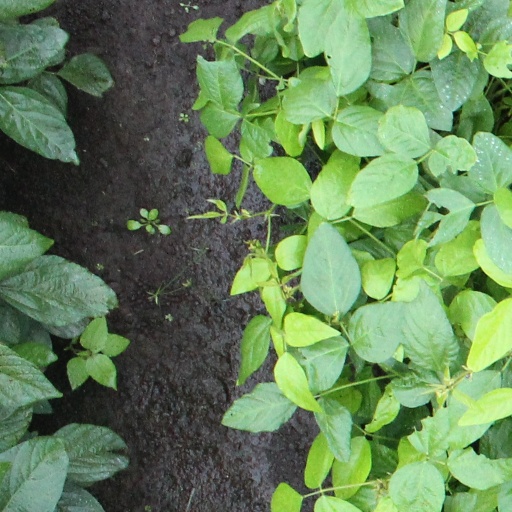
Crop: soybean